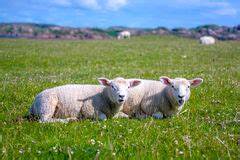
Label: sheep